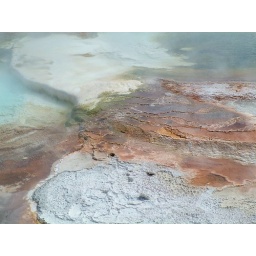
the oranges and browns of bacterial life in the water